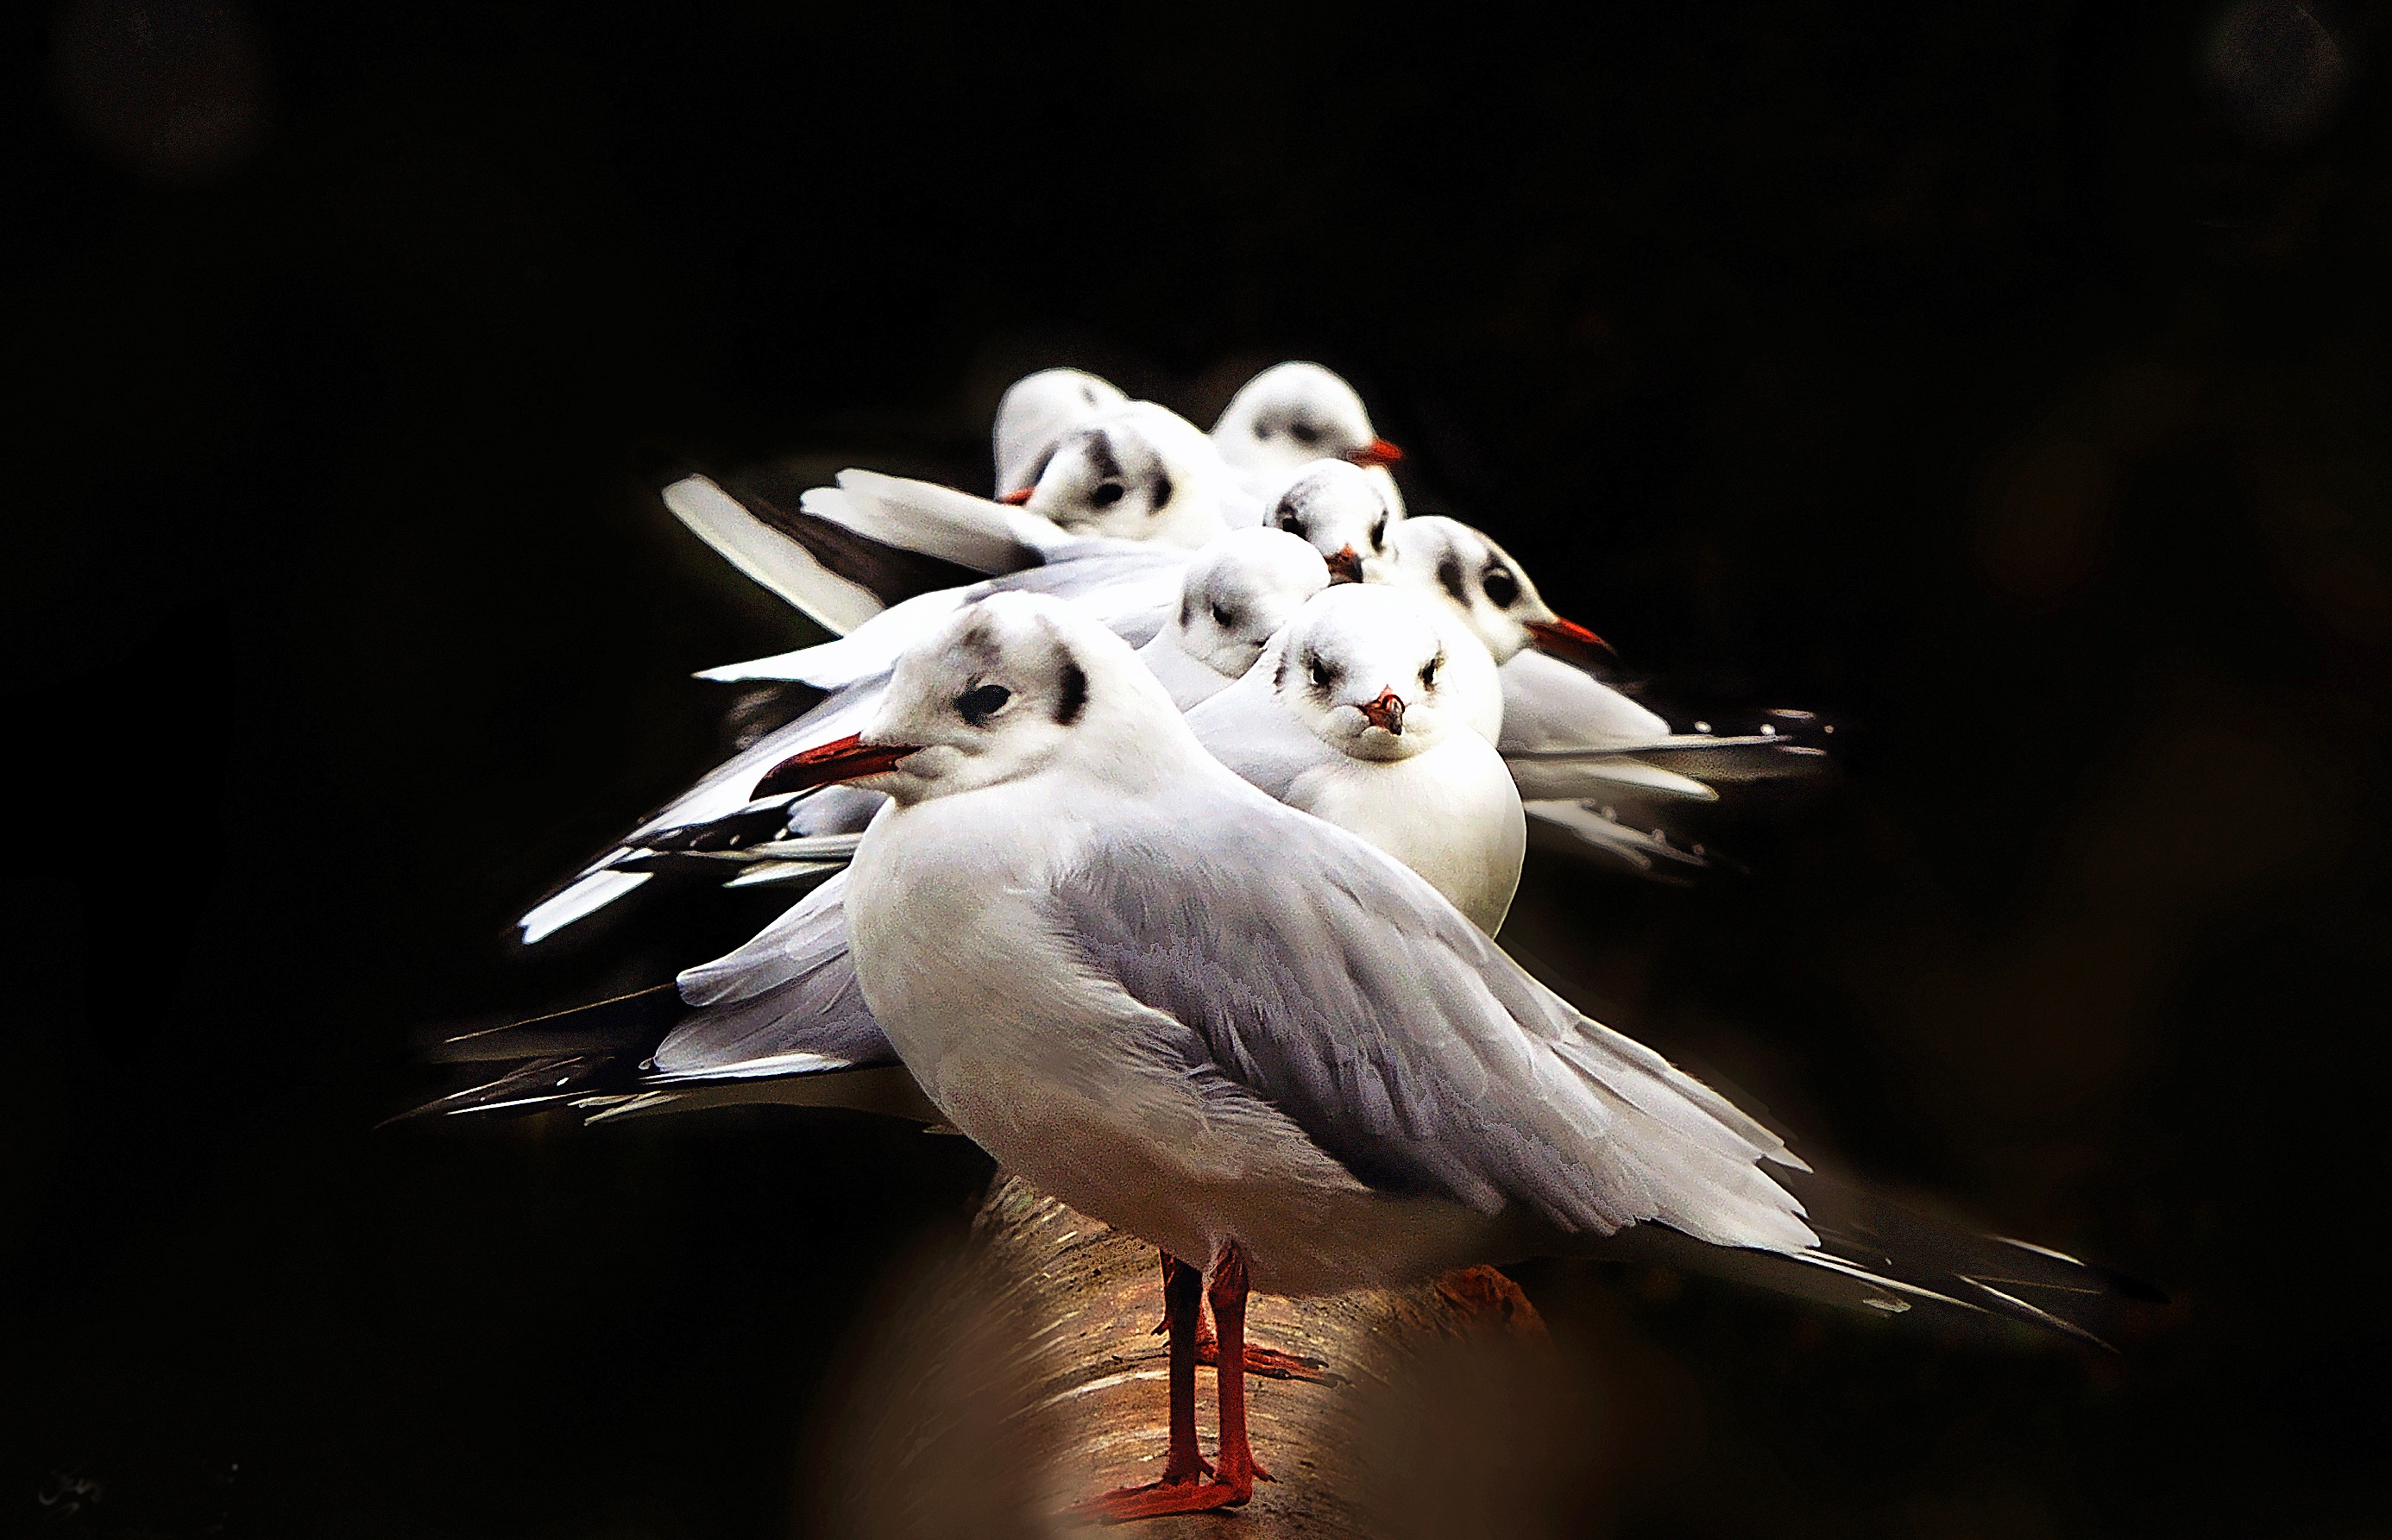
nature, bird, wing, flower, seabird, seagull, wildlife, beak, fauna, stork, close up, birds, animals, seagulls, vertebrate, heron, macro photography, ciconiiformes